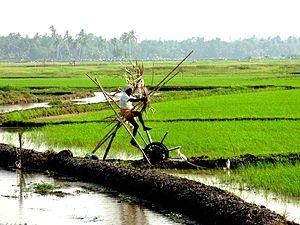
L'eau agricole désigne l'eau utilisée à des fins d'agriculture, par opposition à l'eau domestique et à l'eau industrielle.